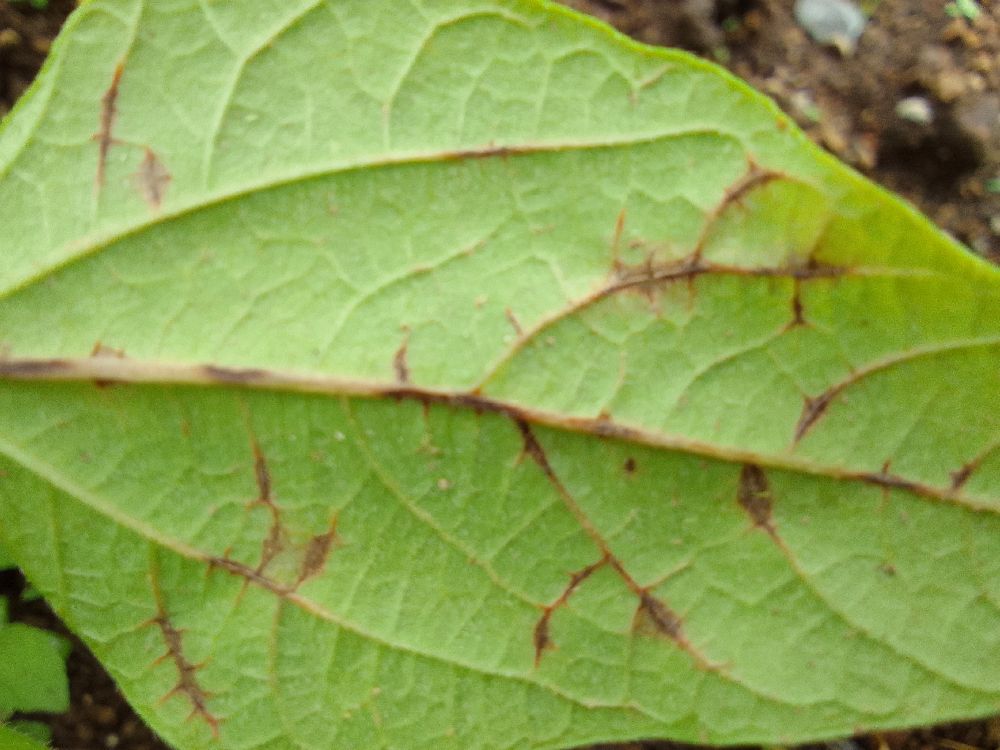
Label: anthracnose